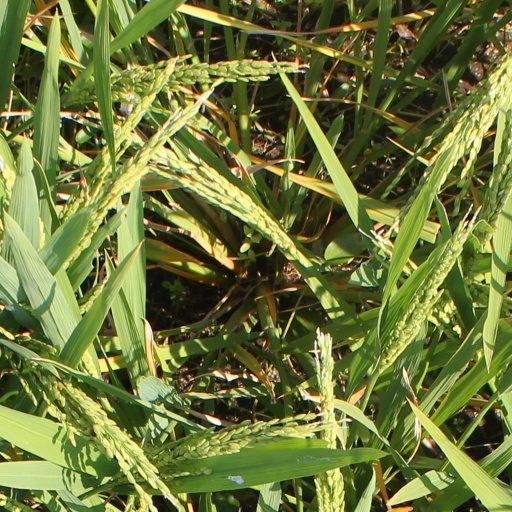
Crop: rice